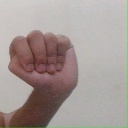
अक्षर: ठ